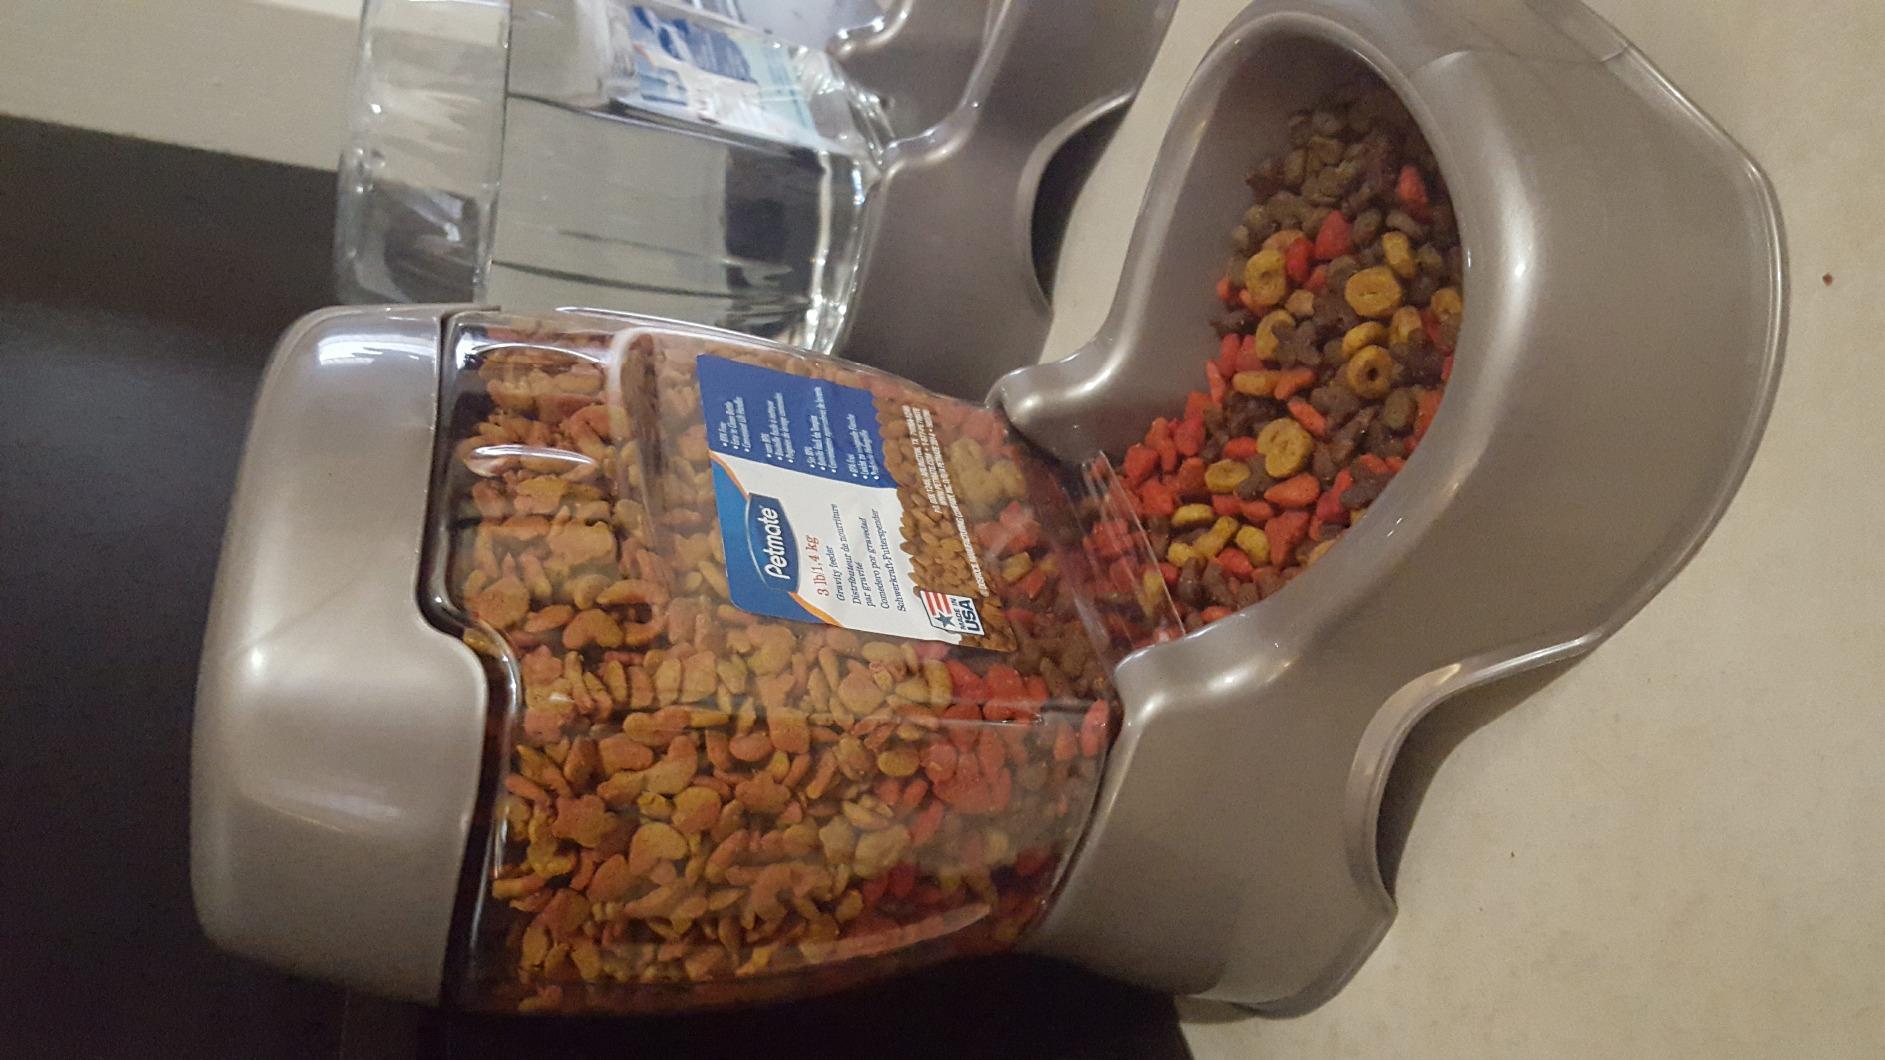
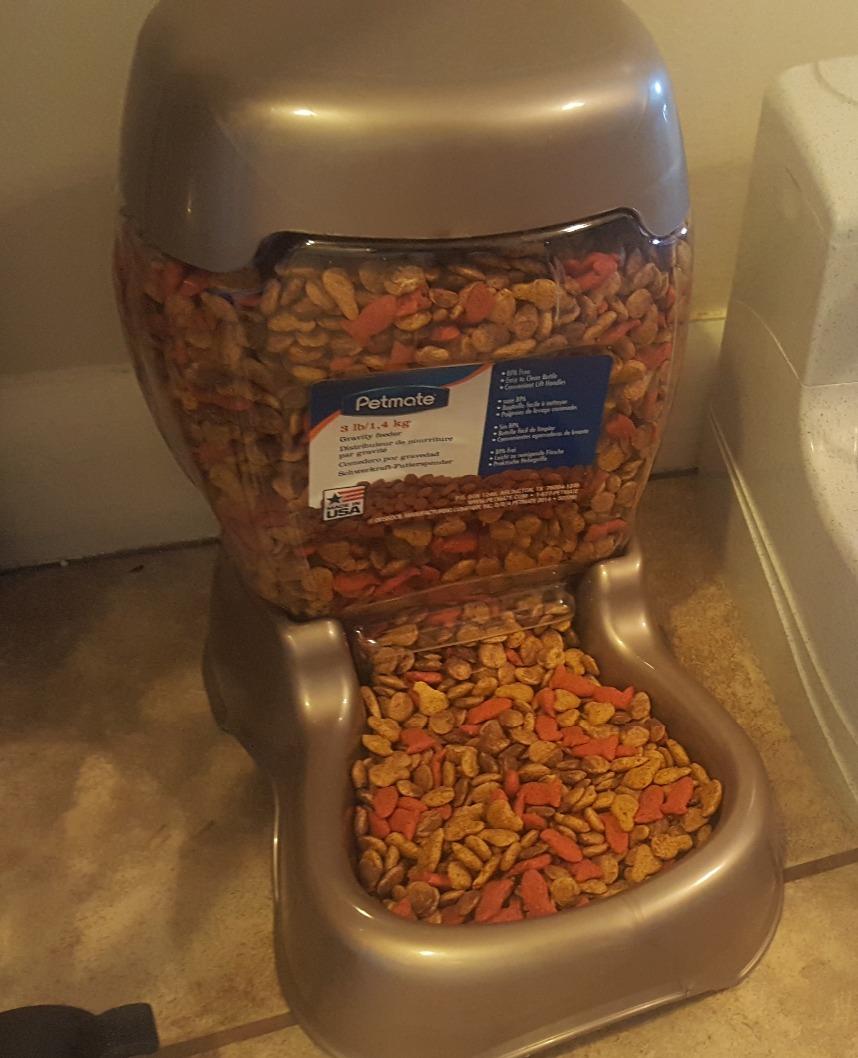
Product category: items_feeder
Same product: yes